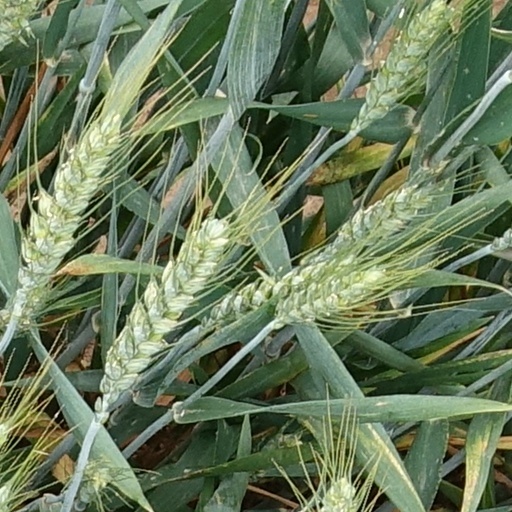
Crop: wheat